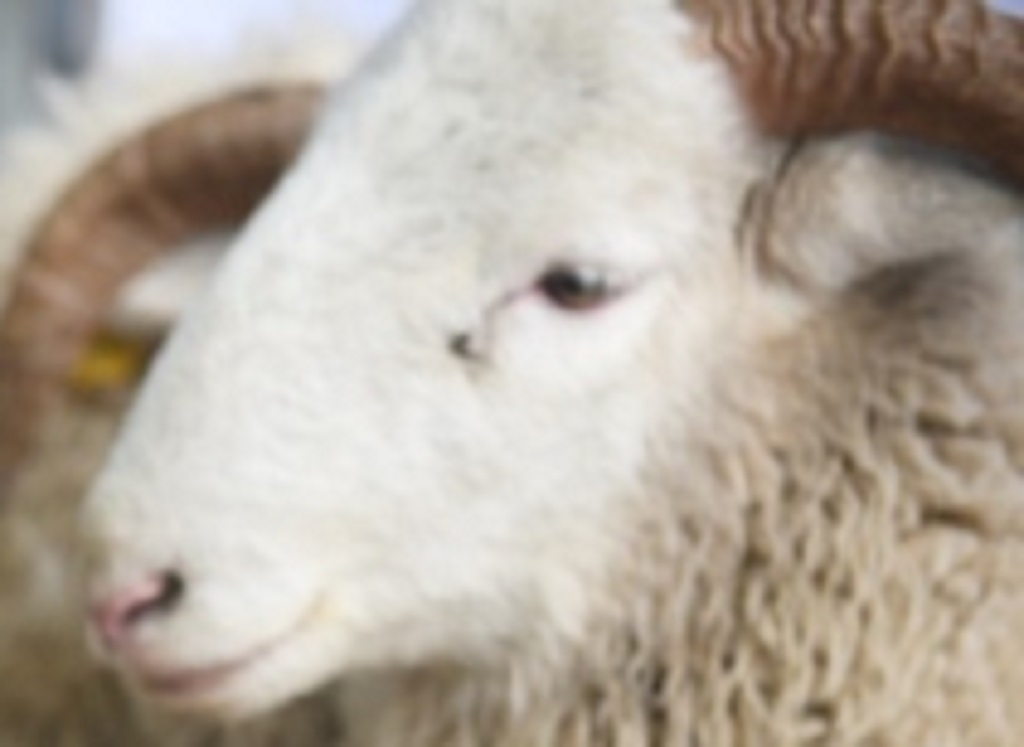
Label: pain